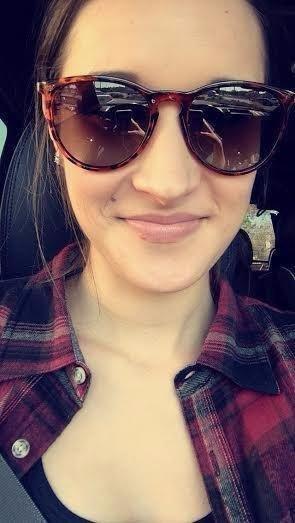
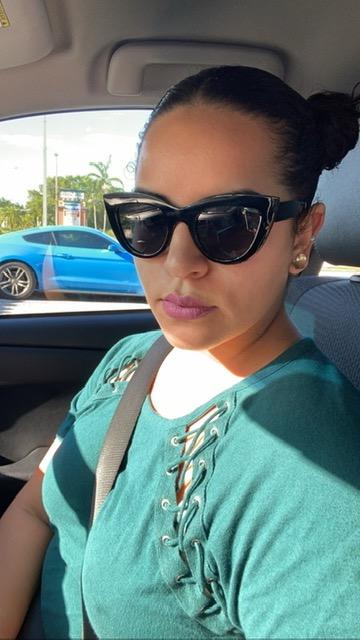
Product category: accessories_sunglasses
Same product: no